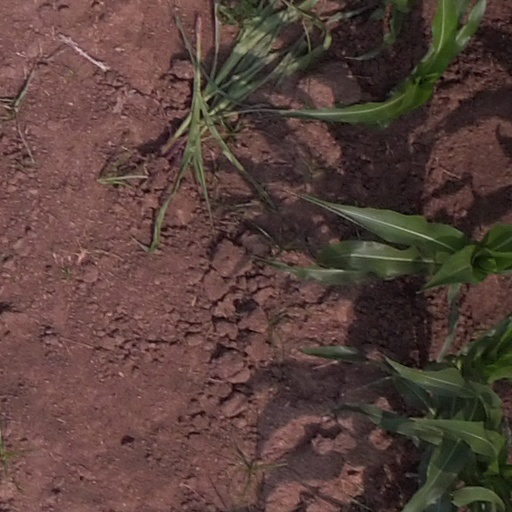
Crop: maize; corn